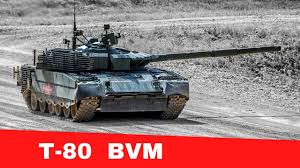
Label: Tank